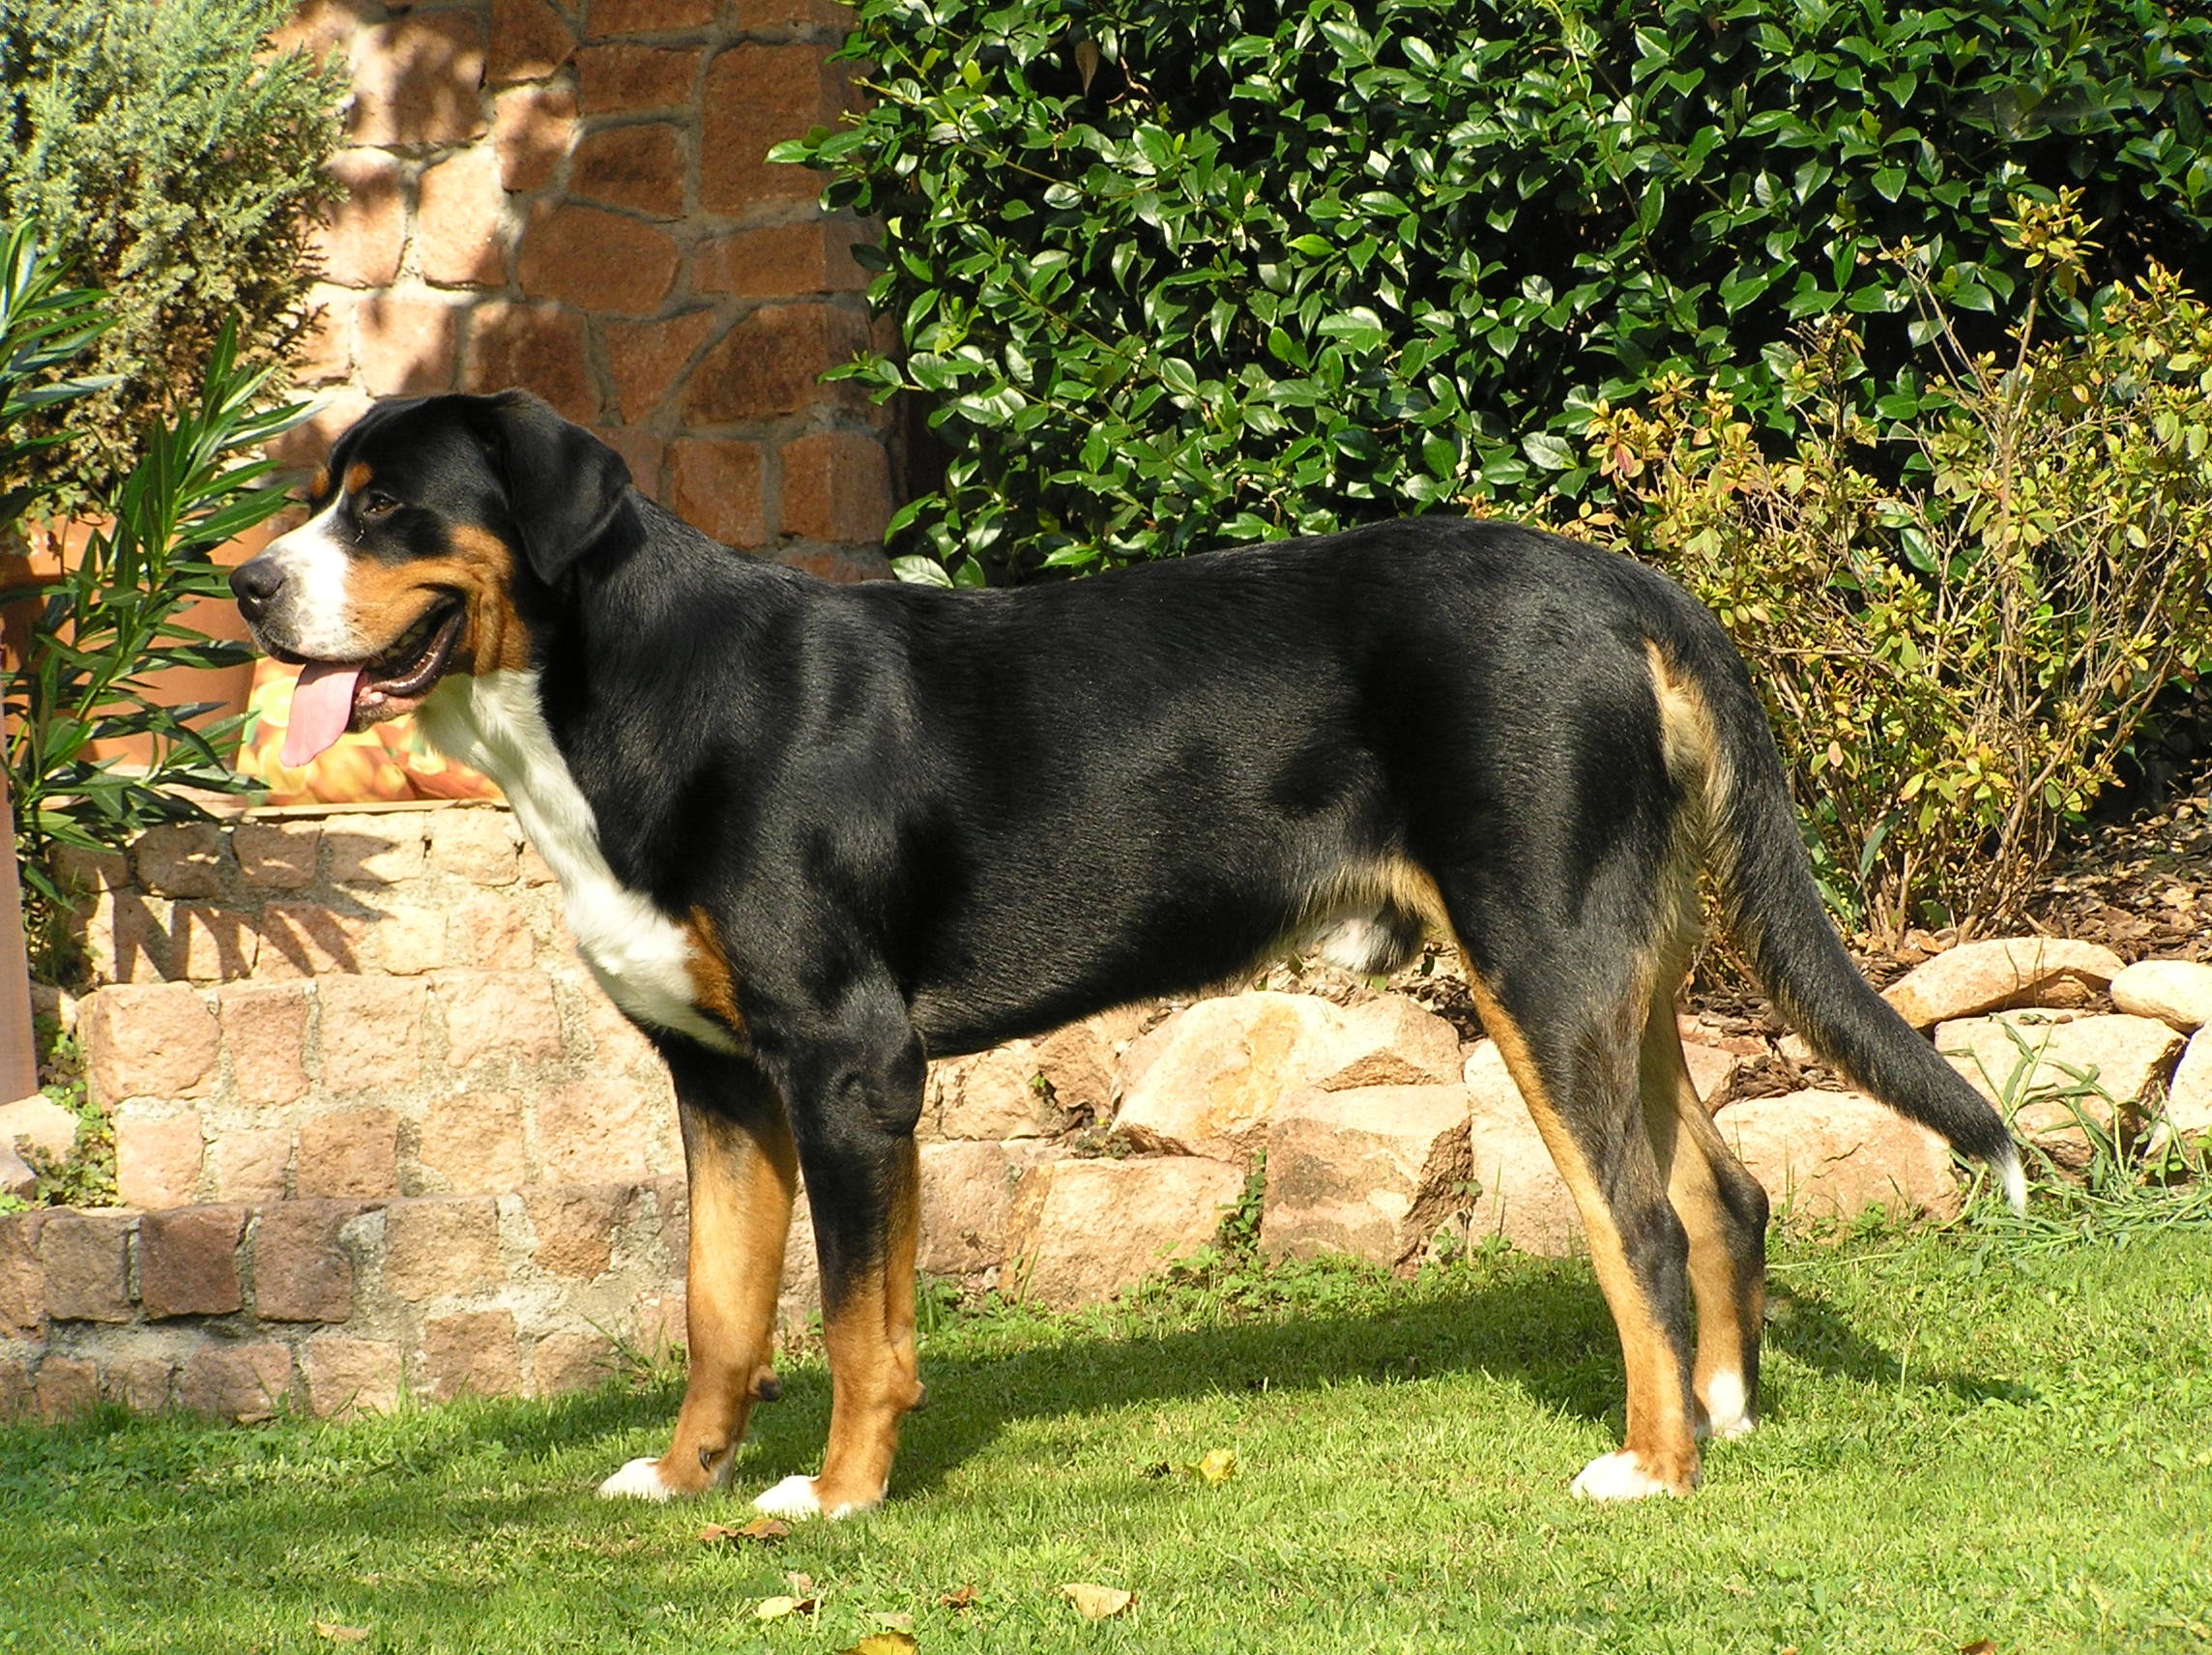
puppy, dog, pet, mammal, garden, domestic animal, pets, happy, vertebrate, wallpaper, fart, dog breed, pup, pretty dog, entlebucher mountain dog, dog like mammal, carnivoran, austrian black and tan hound, polish hunting dog, transylvanian hound, finnish hound, greater swiss mountain dog, appenzeller sennenhund, black and tan coonhound, swiss mountain dog